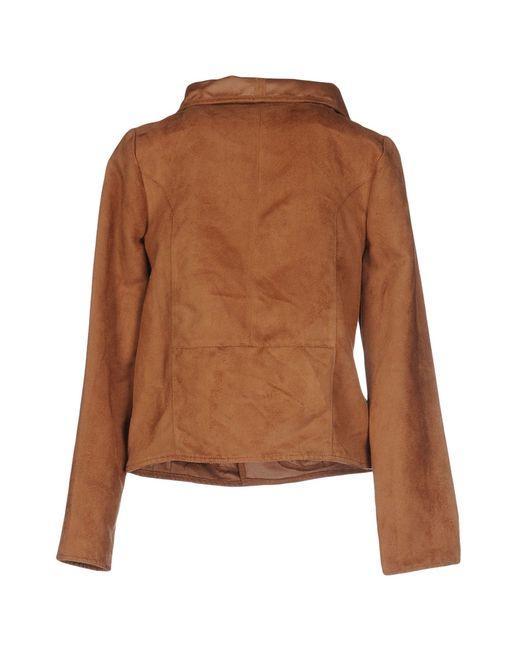
Braune Wildleder-Langarmjacke mit Kragen